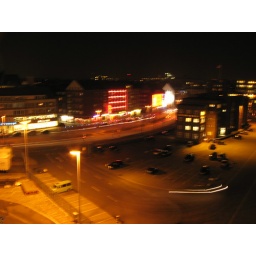
Kiel by night. From the ship deck. An ambulance past by (note the blue streak).